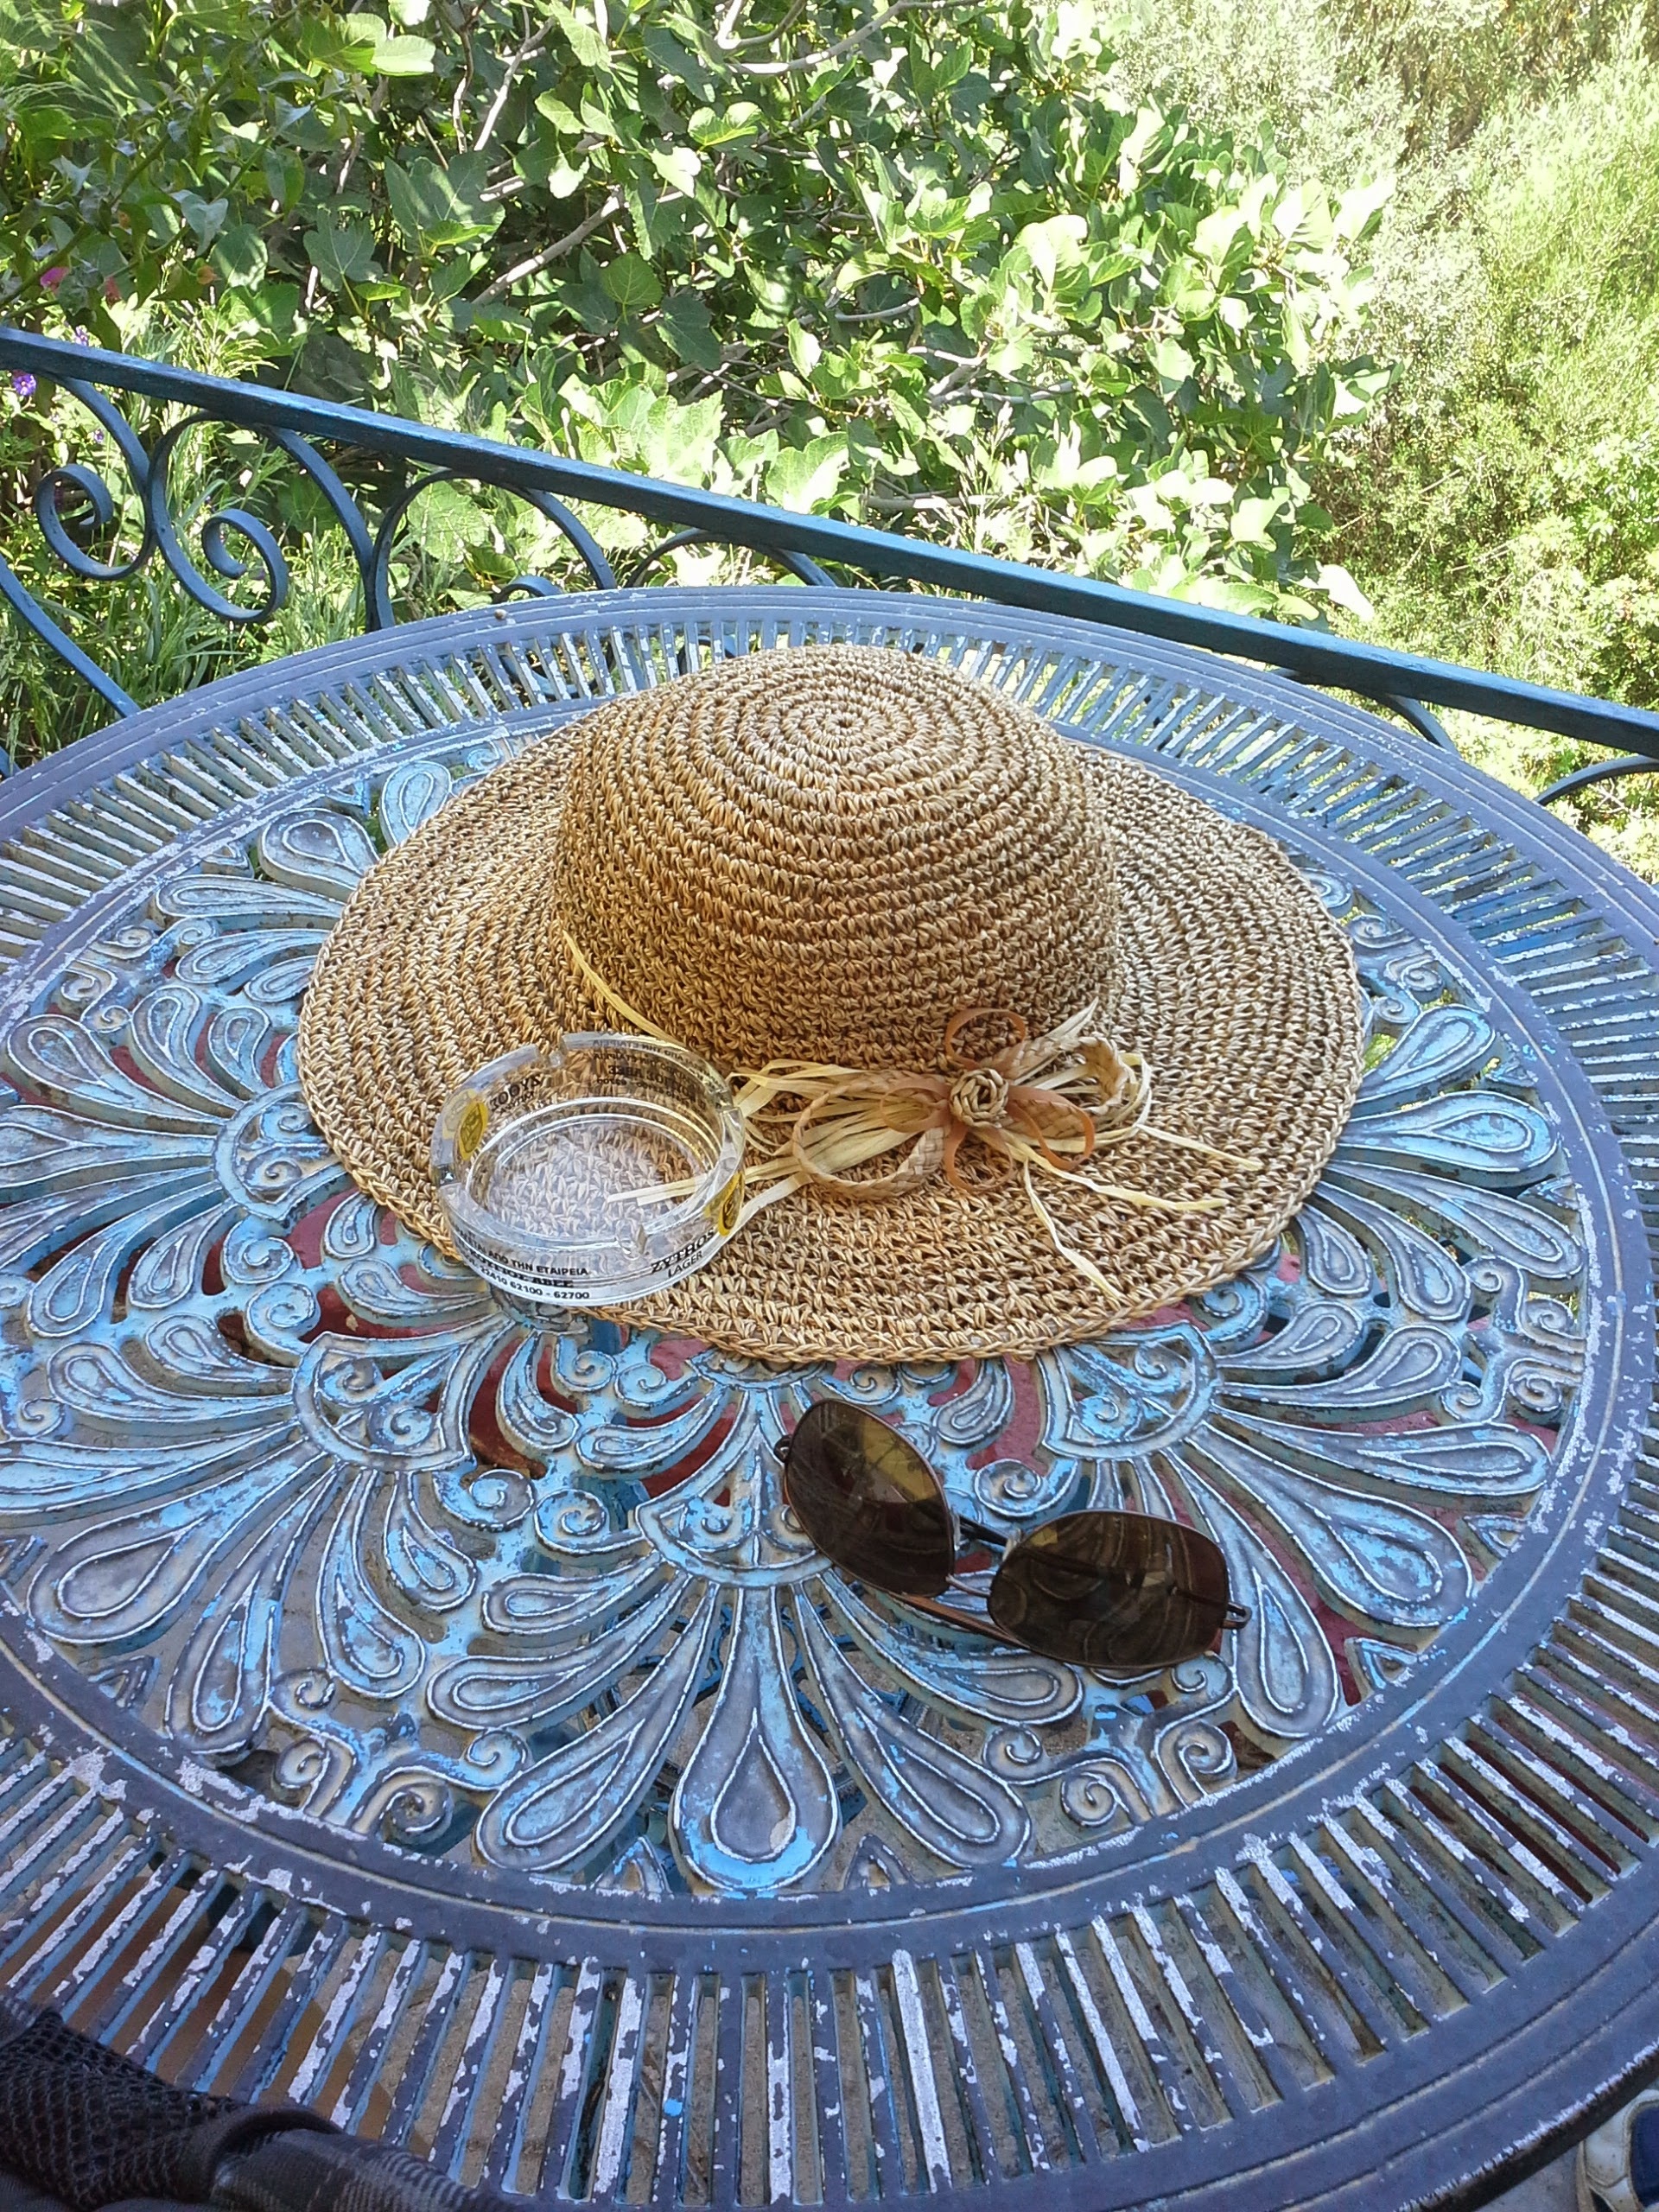
sun, holiday, agriculture, sun hat, art, break, dome, served, sun glasses